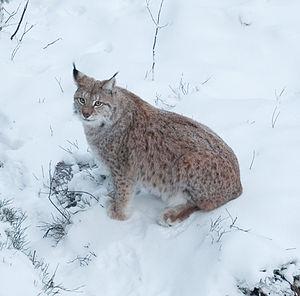
Le parc zoologique de Ranua est un parc zoologique situé à Ranua en Finlande.